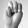
ASL letter: M